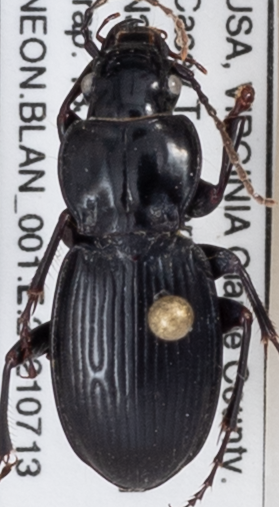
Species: Cyclotrachelus furtivus
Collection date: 2021-07-13
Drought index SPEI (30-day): -1.072
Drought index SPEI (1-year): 0.47
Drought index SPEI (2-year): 0.184